Hualālai

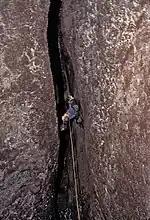
An expedition down a lava conduit in Hualālai volcano

Hualālai stands at with a prominence of . It is the westernmost of the five major volcanoes that form the island of Hawaii. Being in the post-shield stage of development, Hualālai is overall much rougher in shape and structure than the more youthful Mauna Loa and Kīlauea. Hualālai's structure is denoted by three rift zones: a well-developed one approximately 50° to the northwest, a moderately developed one to the southeast, and a poorly developed one trending northward about east of the summit. Over 100 cinder and spatter cones are arranged along these rift zones. Hualālai has no summit caldera, although there is a collapse crater about across atop a small lava shield. Much of the southern slope (above the modern town of Kailua-Kona) consists of lava flows covered by a layer of volcanic ash from thick. Of the volcanoes on the island, it is the third-tallest, third-youngest, third-most active, and second-smallest, making up just 7% of the island.